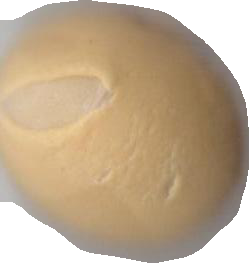
Variety: Dega